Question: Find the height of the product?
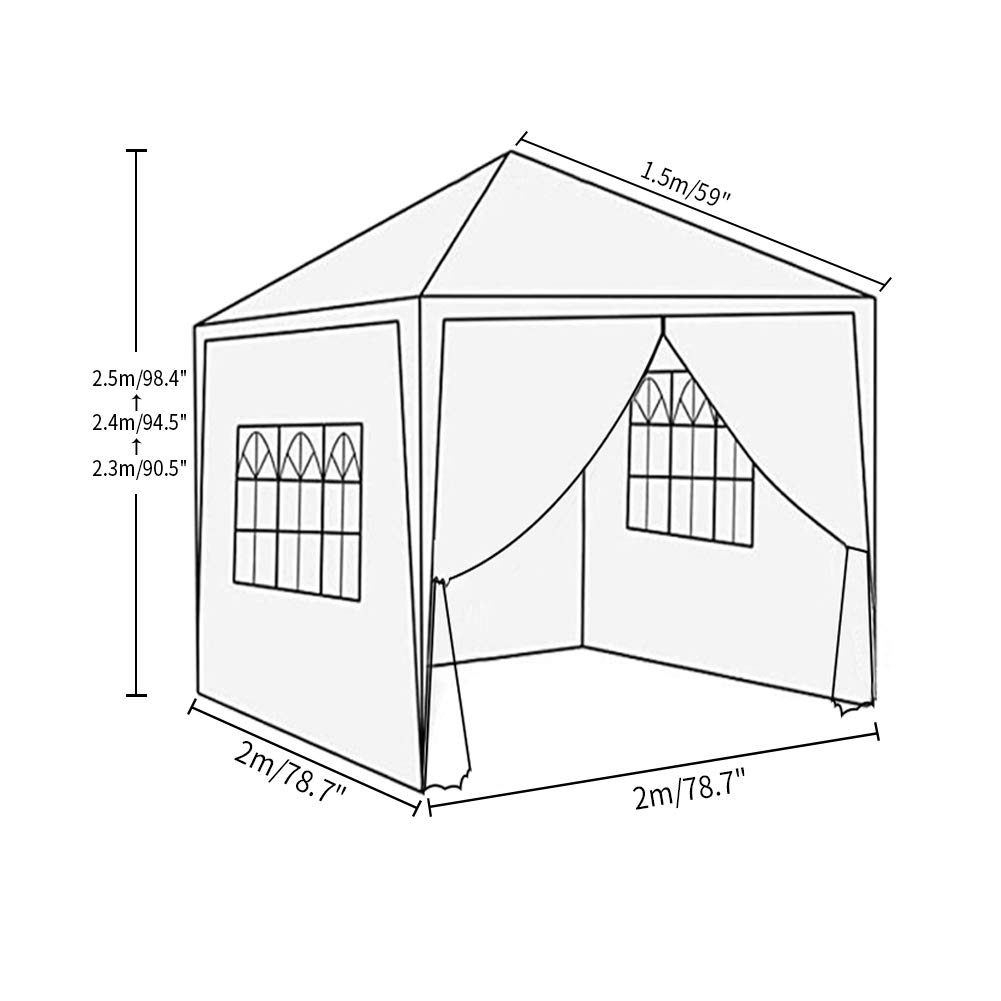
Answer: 2.5 metre